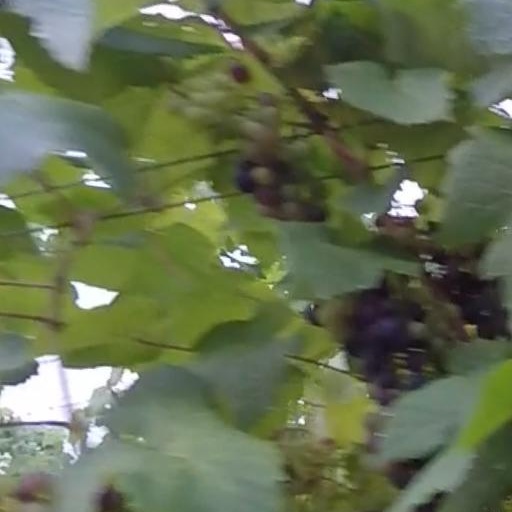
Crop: grape